Nepalese Peace Pagoda

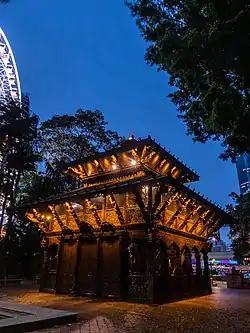
Pagoda at night

The Nepal Peace Pagoda in Brisbane, Queensland, Australia, is located at the transformed Brisbane World Expo 88 site, South Bank Parklands. It is one of the most significant heritage items in Brisbane from the hosting of the Expo. It is the only international exhibit remaining on the site.